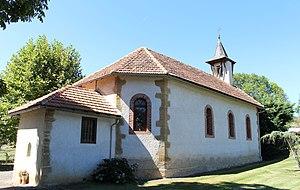
Église Saint-André d'Organ (Hautes-Pyrénées)
La liste des églises des Hautes-Pyrénées recense de manière exhaustive les églises situées dans le département français des Hautes-Pyrénées.
Organ est une commune française située dans le département des Hautes-Pyrénées, en région Occitanie.